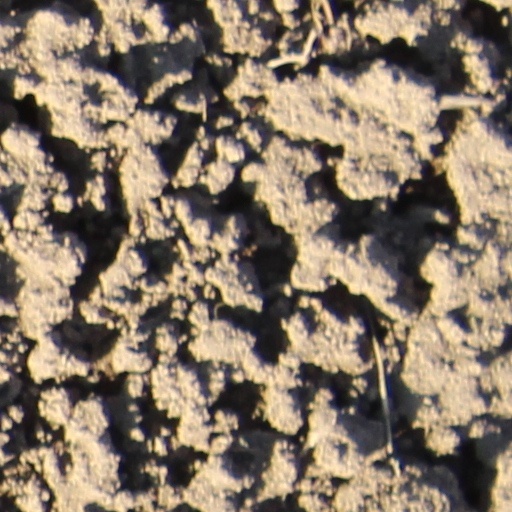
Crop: wheat